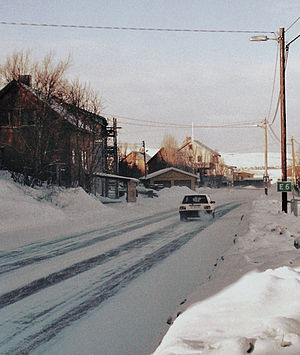
Europavej E6 / Eksterne henvisninger
E6 gennem Kirkenes
Europavej 6 er en europavej som går mellem Kirkenes i Norge i nord og Trelleborg i Sverige i syd. Vejens længde er omkring 3.120 km, hvoraf 2.627,9 km er i Norge.